1965 24 Hours of Le Mans

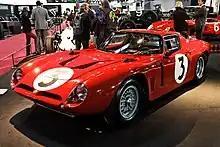
The Iso Grifo A3C of Fraissinet/de Mortemart, which won the Prototype > 5000cc class.

Taken from Quentin Spurring's book, officially licensed by the ACO